Libor Michálek

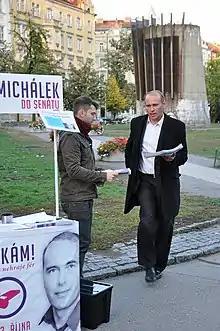
Michálek near his Senate 2012 campaign booth

At the end of July 2012, Libor Michálek accepted the Czech Pirate, Green, and Christian Democrat Party senatorial nominations for District 26. The Pirate Party was his primary affiliation due to its transparency and accountability platforms. His personal 12-point platform prioritized direct democracy, fair political party competition, and anti-corruption oversight efforts alongside social welfare reforms. In the October 2012 elections, he won 24.3 percent of the first round vote and 74.4 percent of the first-past-the-post runoff, giving him the seat. Another candidate, Karel Berka, challenged the decision, but the Czech Supreme Administrative Court found the claims unfounded. He was the first Pirate Party candidate to be elected to national office, the 81-seat Czech Senate. His senatorial term was 2012–2018.